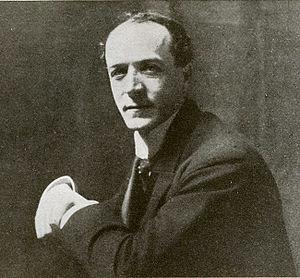
Gervase Henry Cary-Elwes, DL, mieux connu sous le nom Gervase Elwes, est un ténor anglais de grande distinction, qui a exercé une grande influence sur le développement de la musique anglaise du début des années 1900 jusqu'à sa mort prématurée en 1921 — en raison d'un accident de chemin de fer à Boston, à l'apogée de sa carrière.